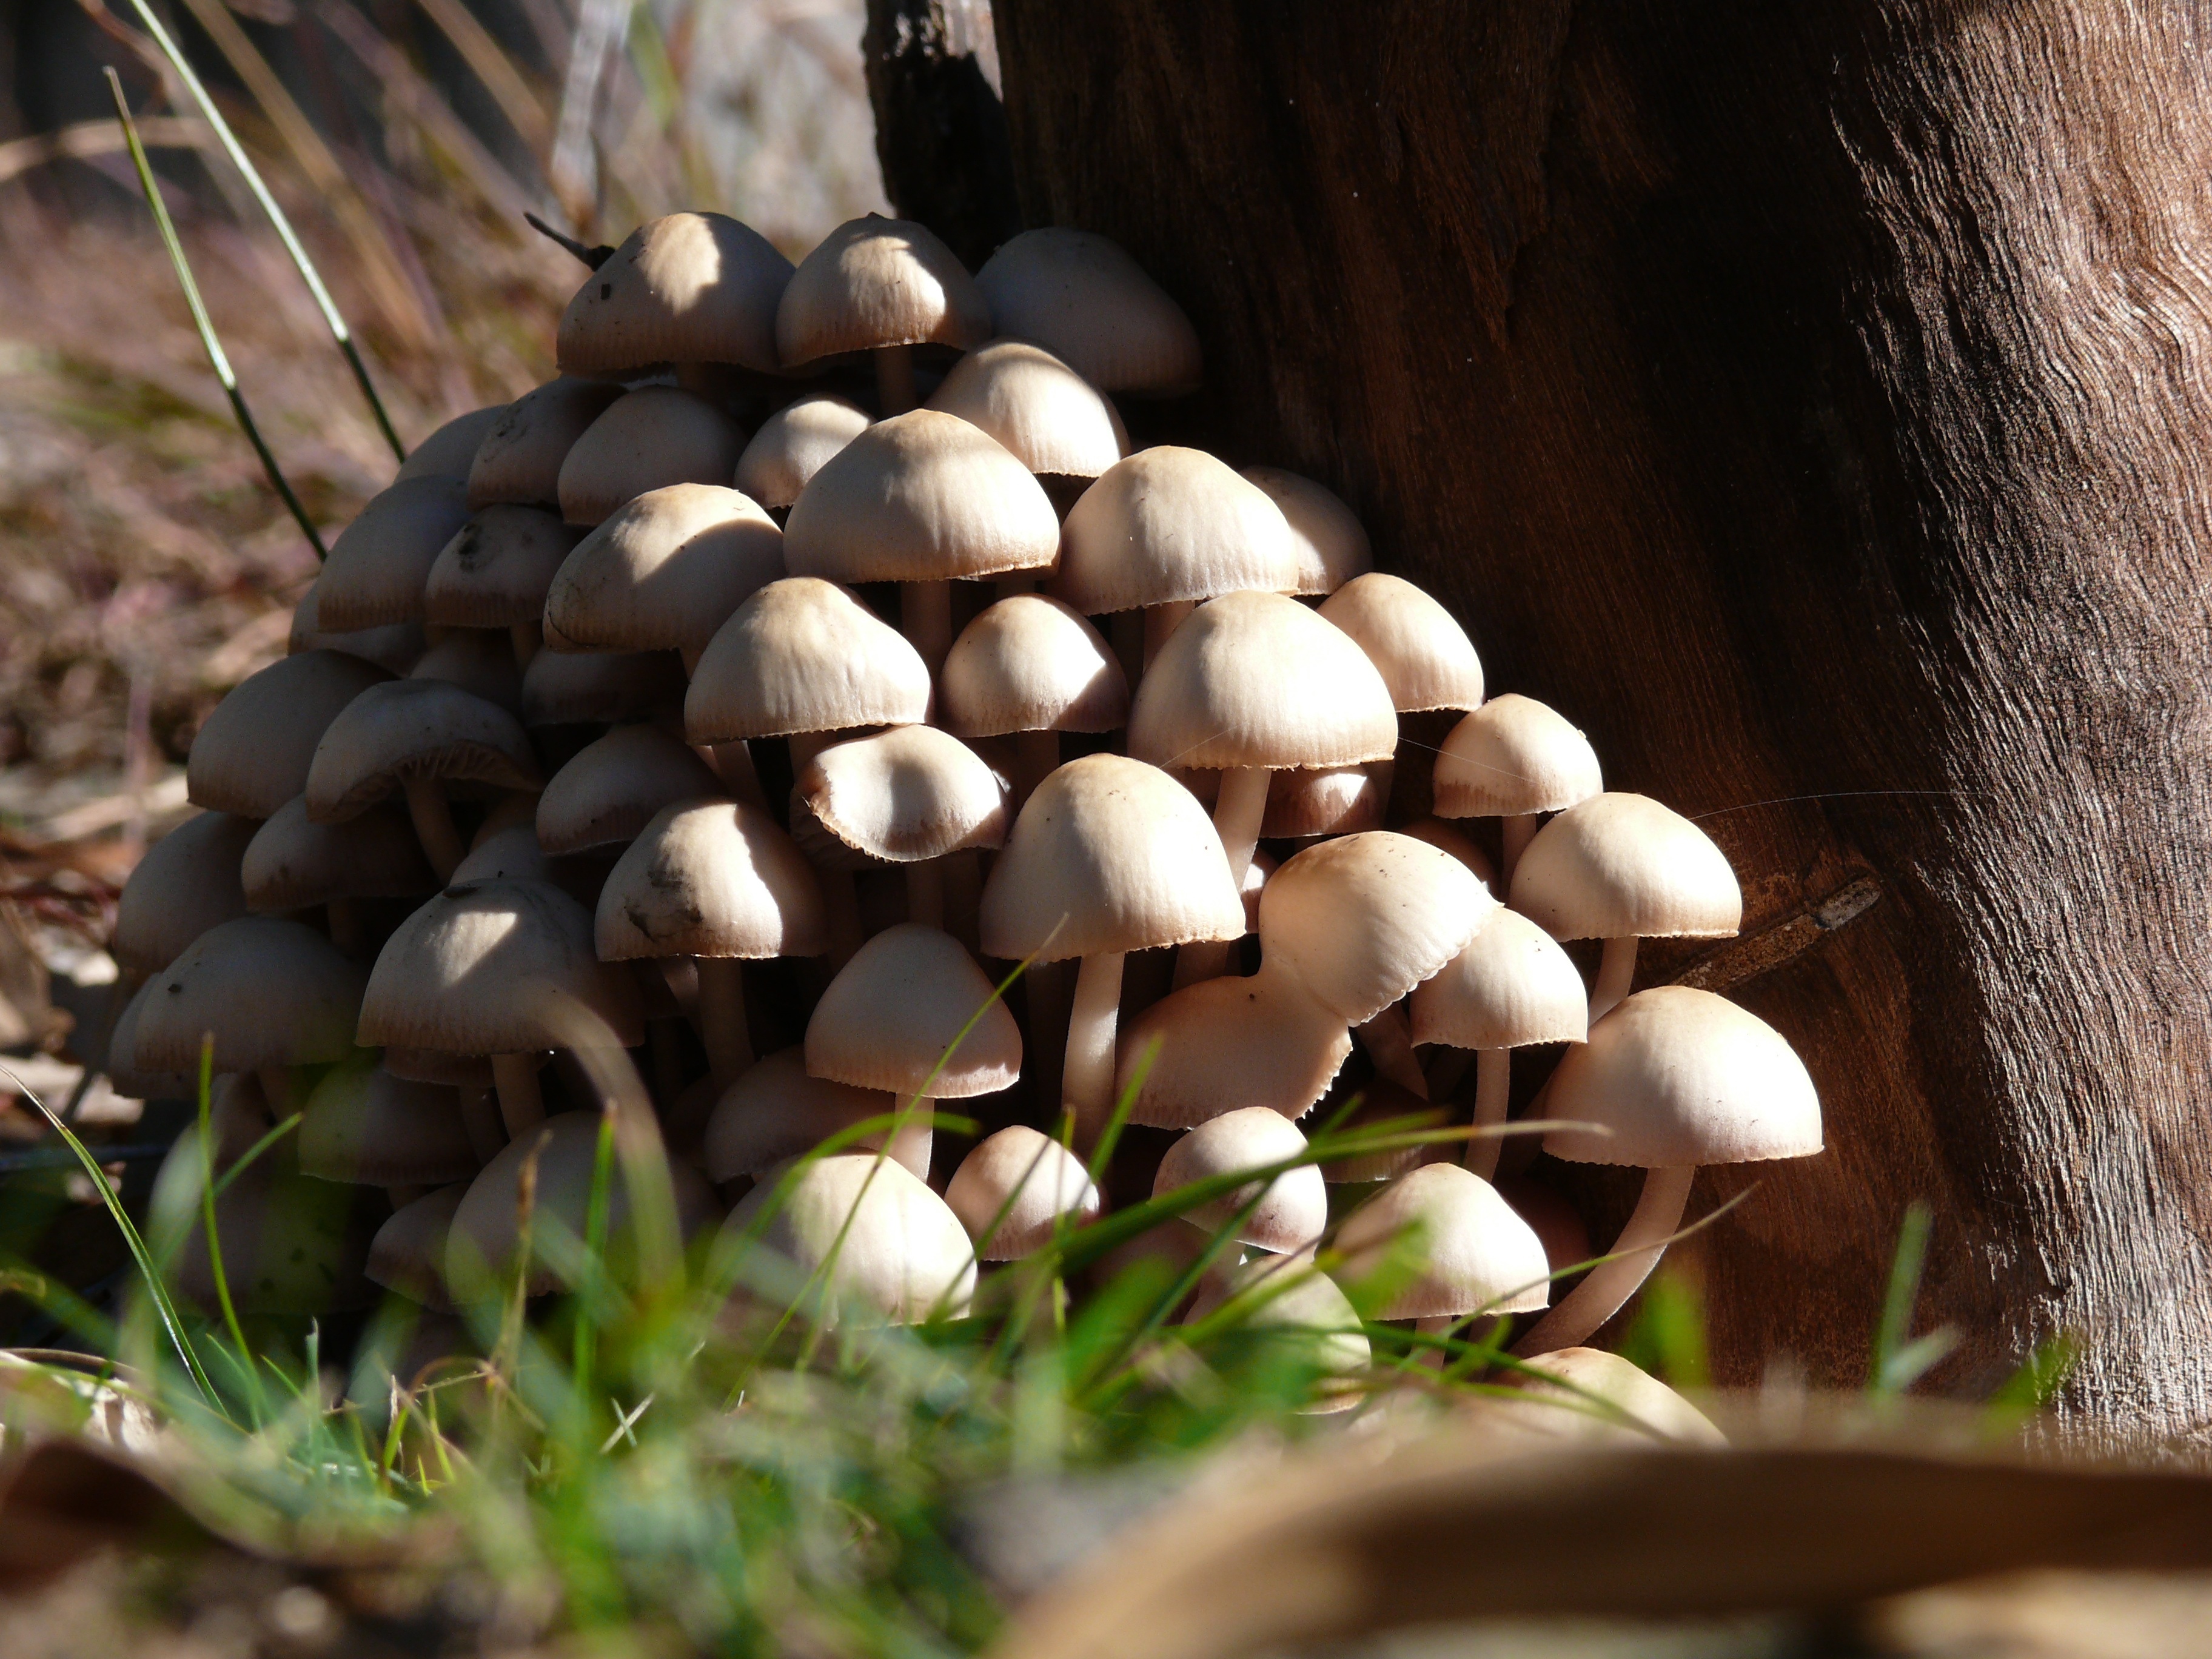
tree, nature, grass, branch, ground, flower, produce, botany, mushroom, flora, fungus, fungi, agaricus, macro photography, oyster mushroom, edible mushroom, agaricomycetes, agaricaceae, champignon mushroom, penny bun